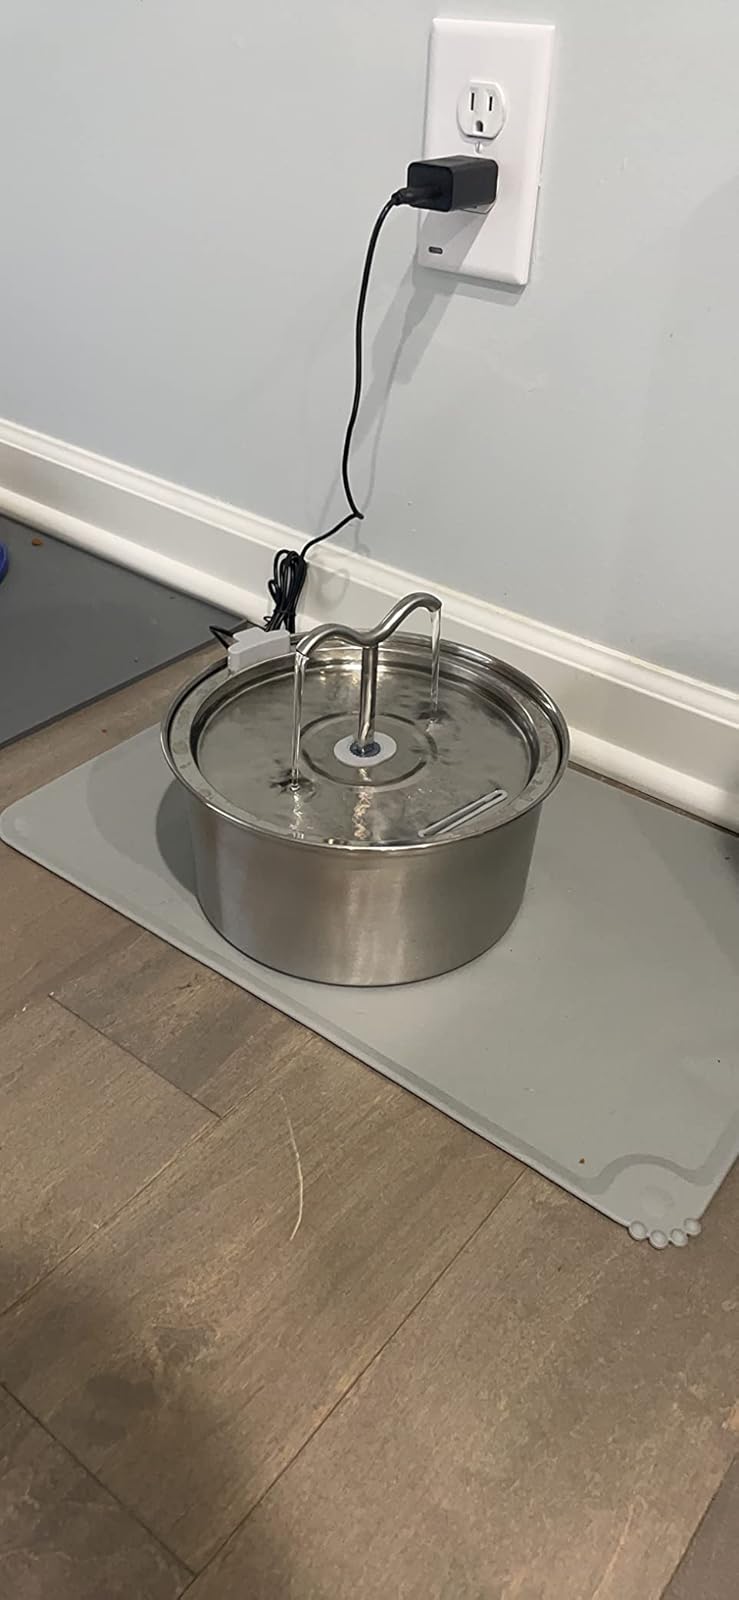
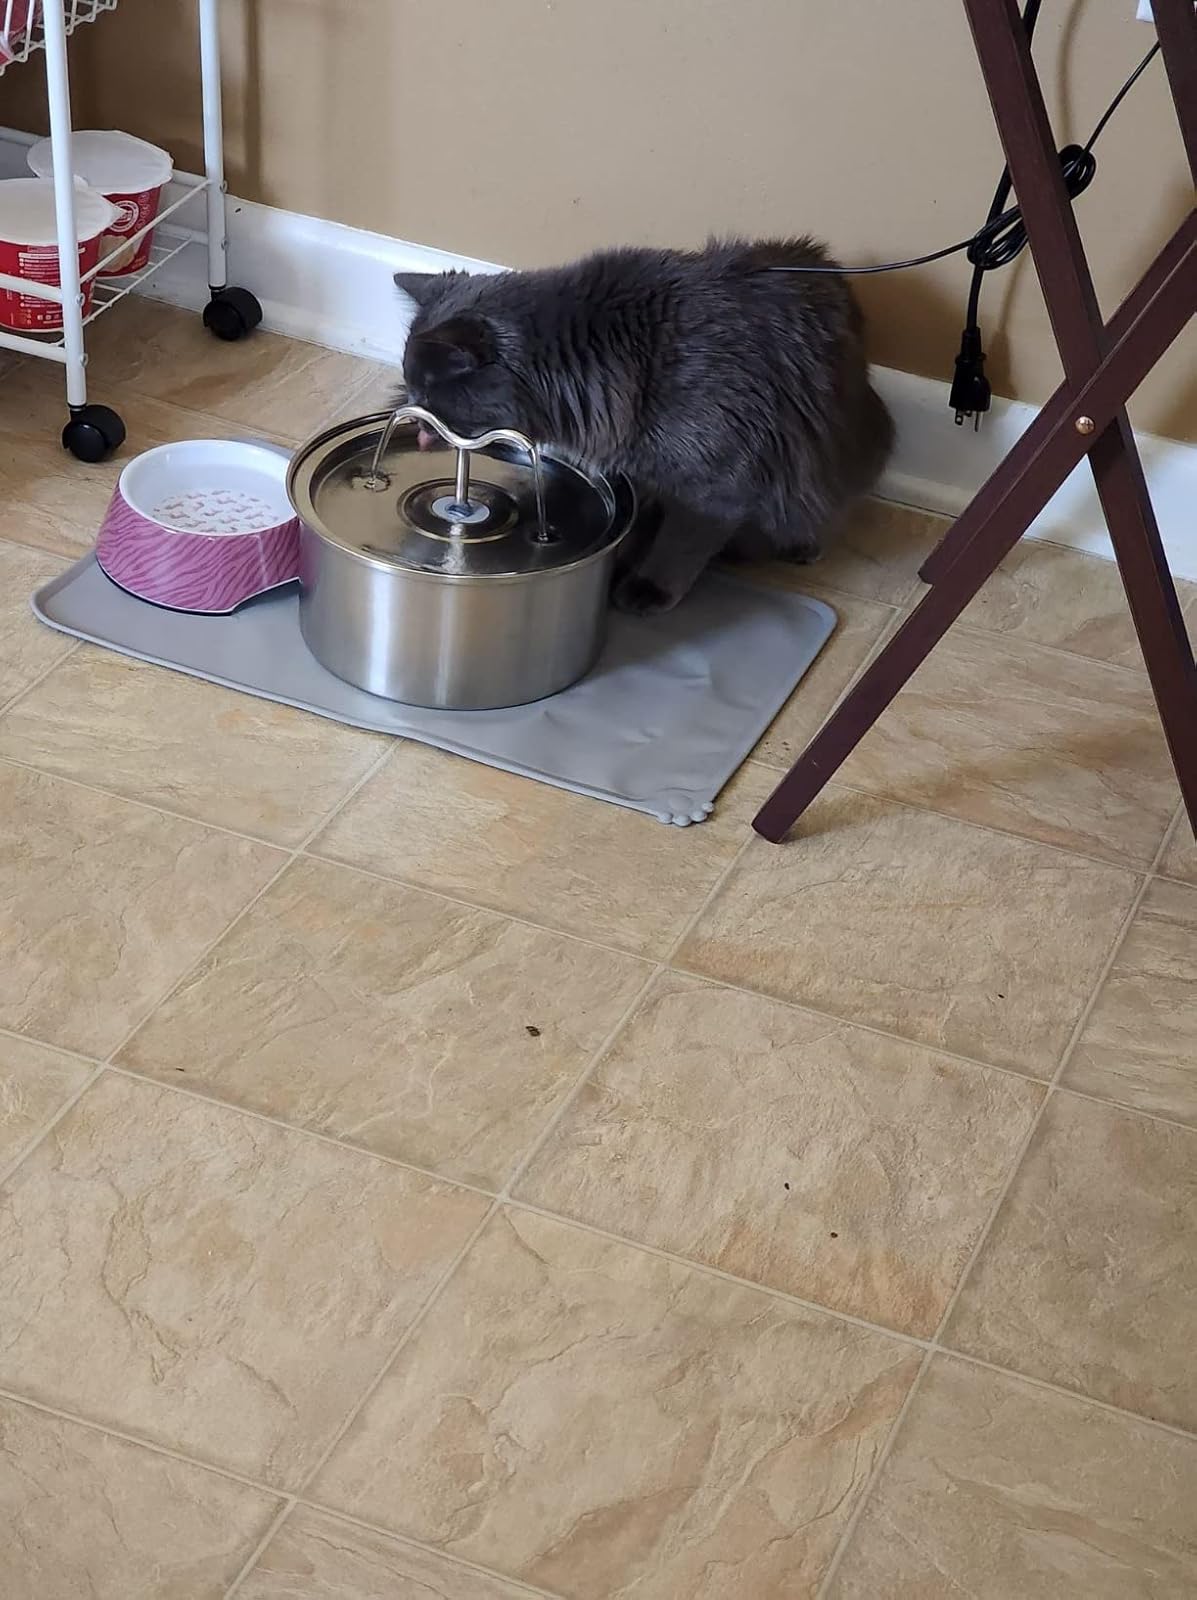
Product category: items_bowl
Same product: yes